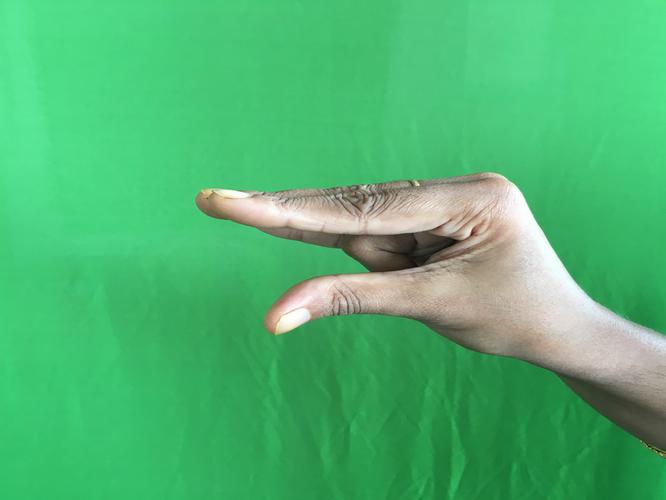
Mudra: Kangulam
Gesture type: single_hand